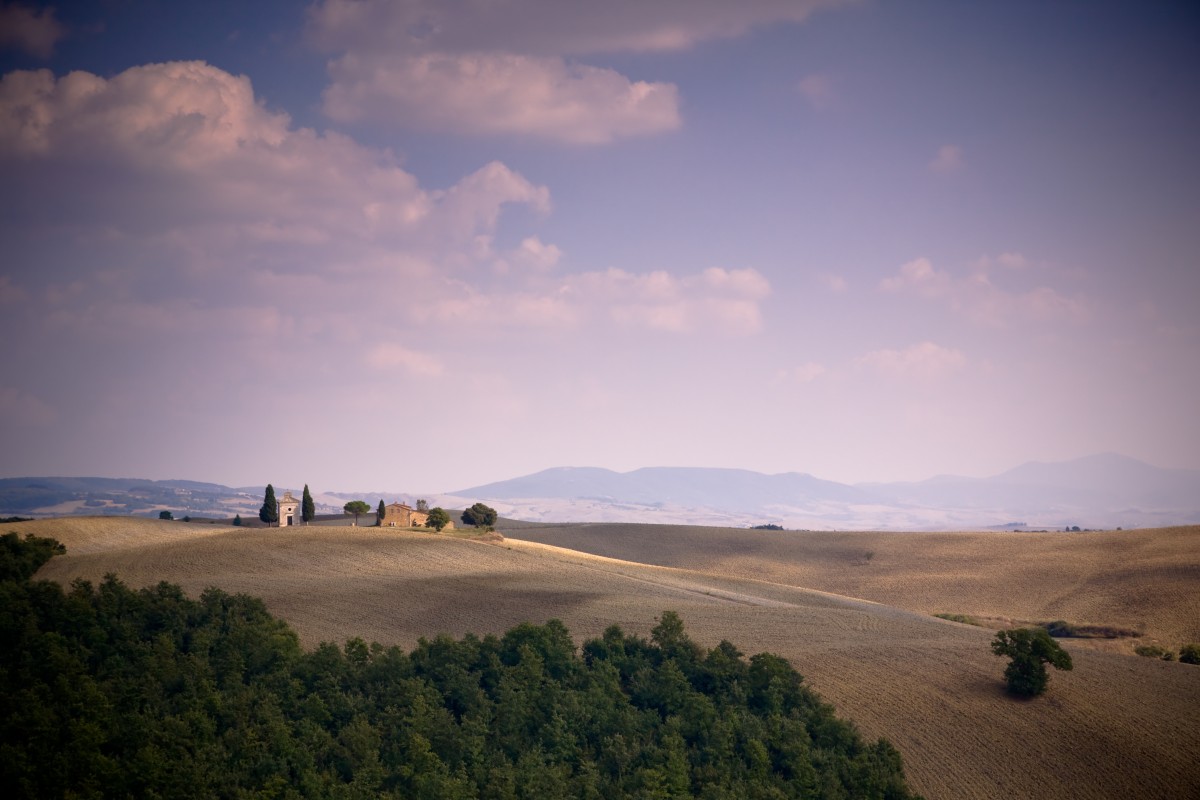
Tags: sea, coast, nature, sand, horizon, mountain, cloud, sky, sunrise, sunset, field, countryside, sunlight, morning, hill, dawn, dusk, evening, italy, tuscany, plain, plateau, habitat, rural area, natural environment, geographical feature, atmospheric phenomenon